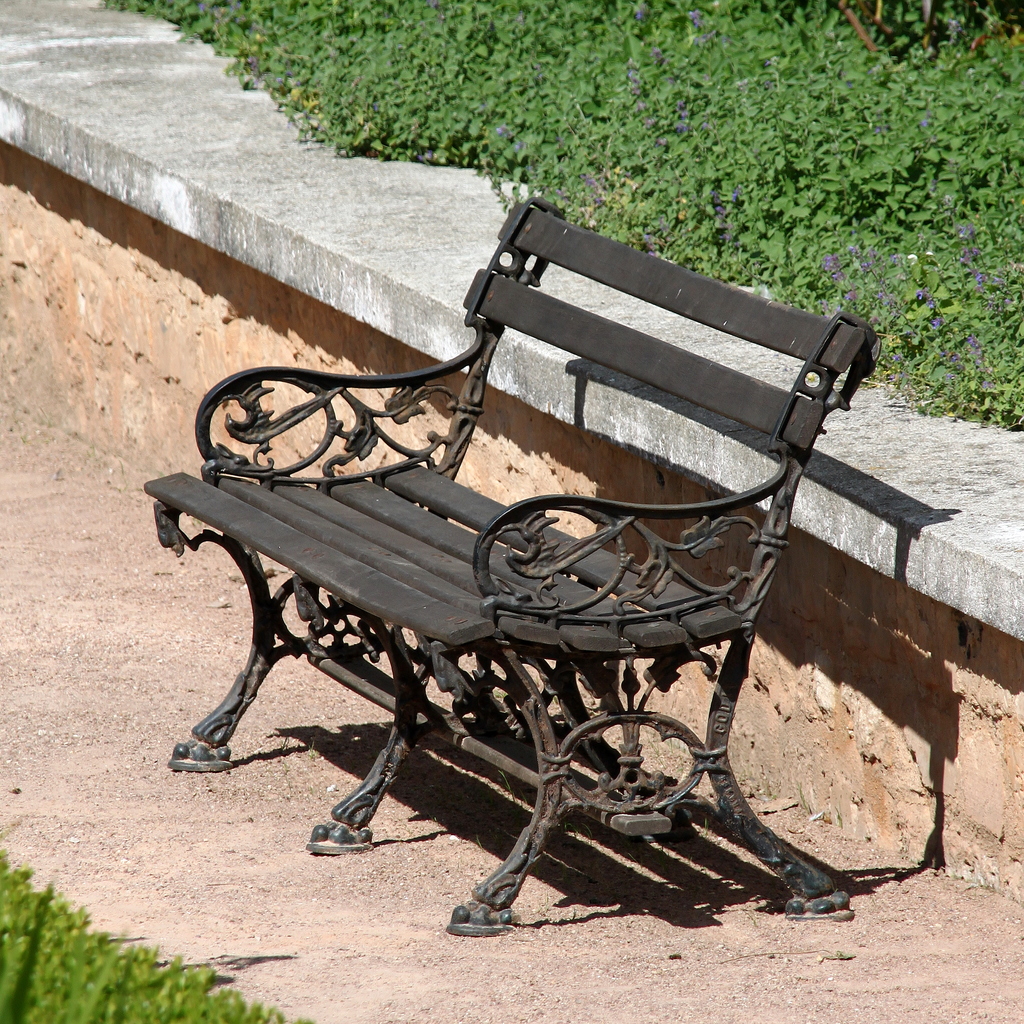
Label: others